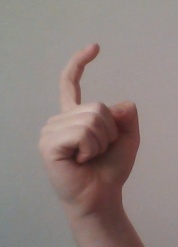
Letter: ra